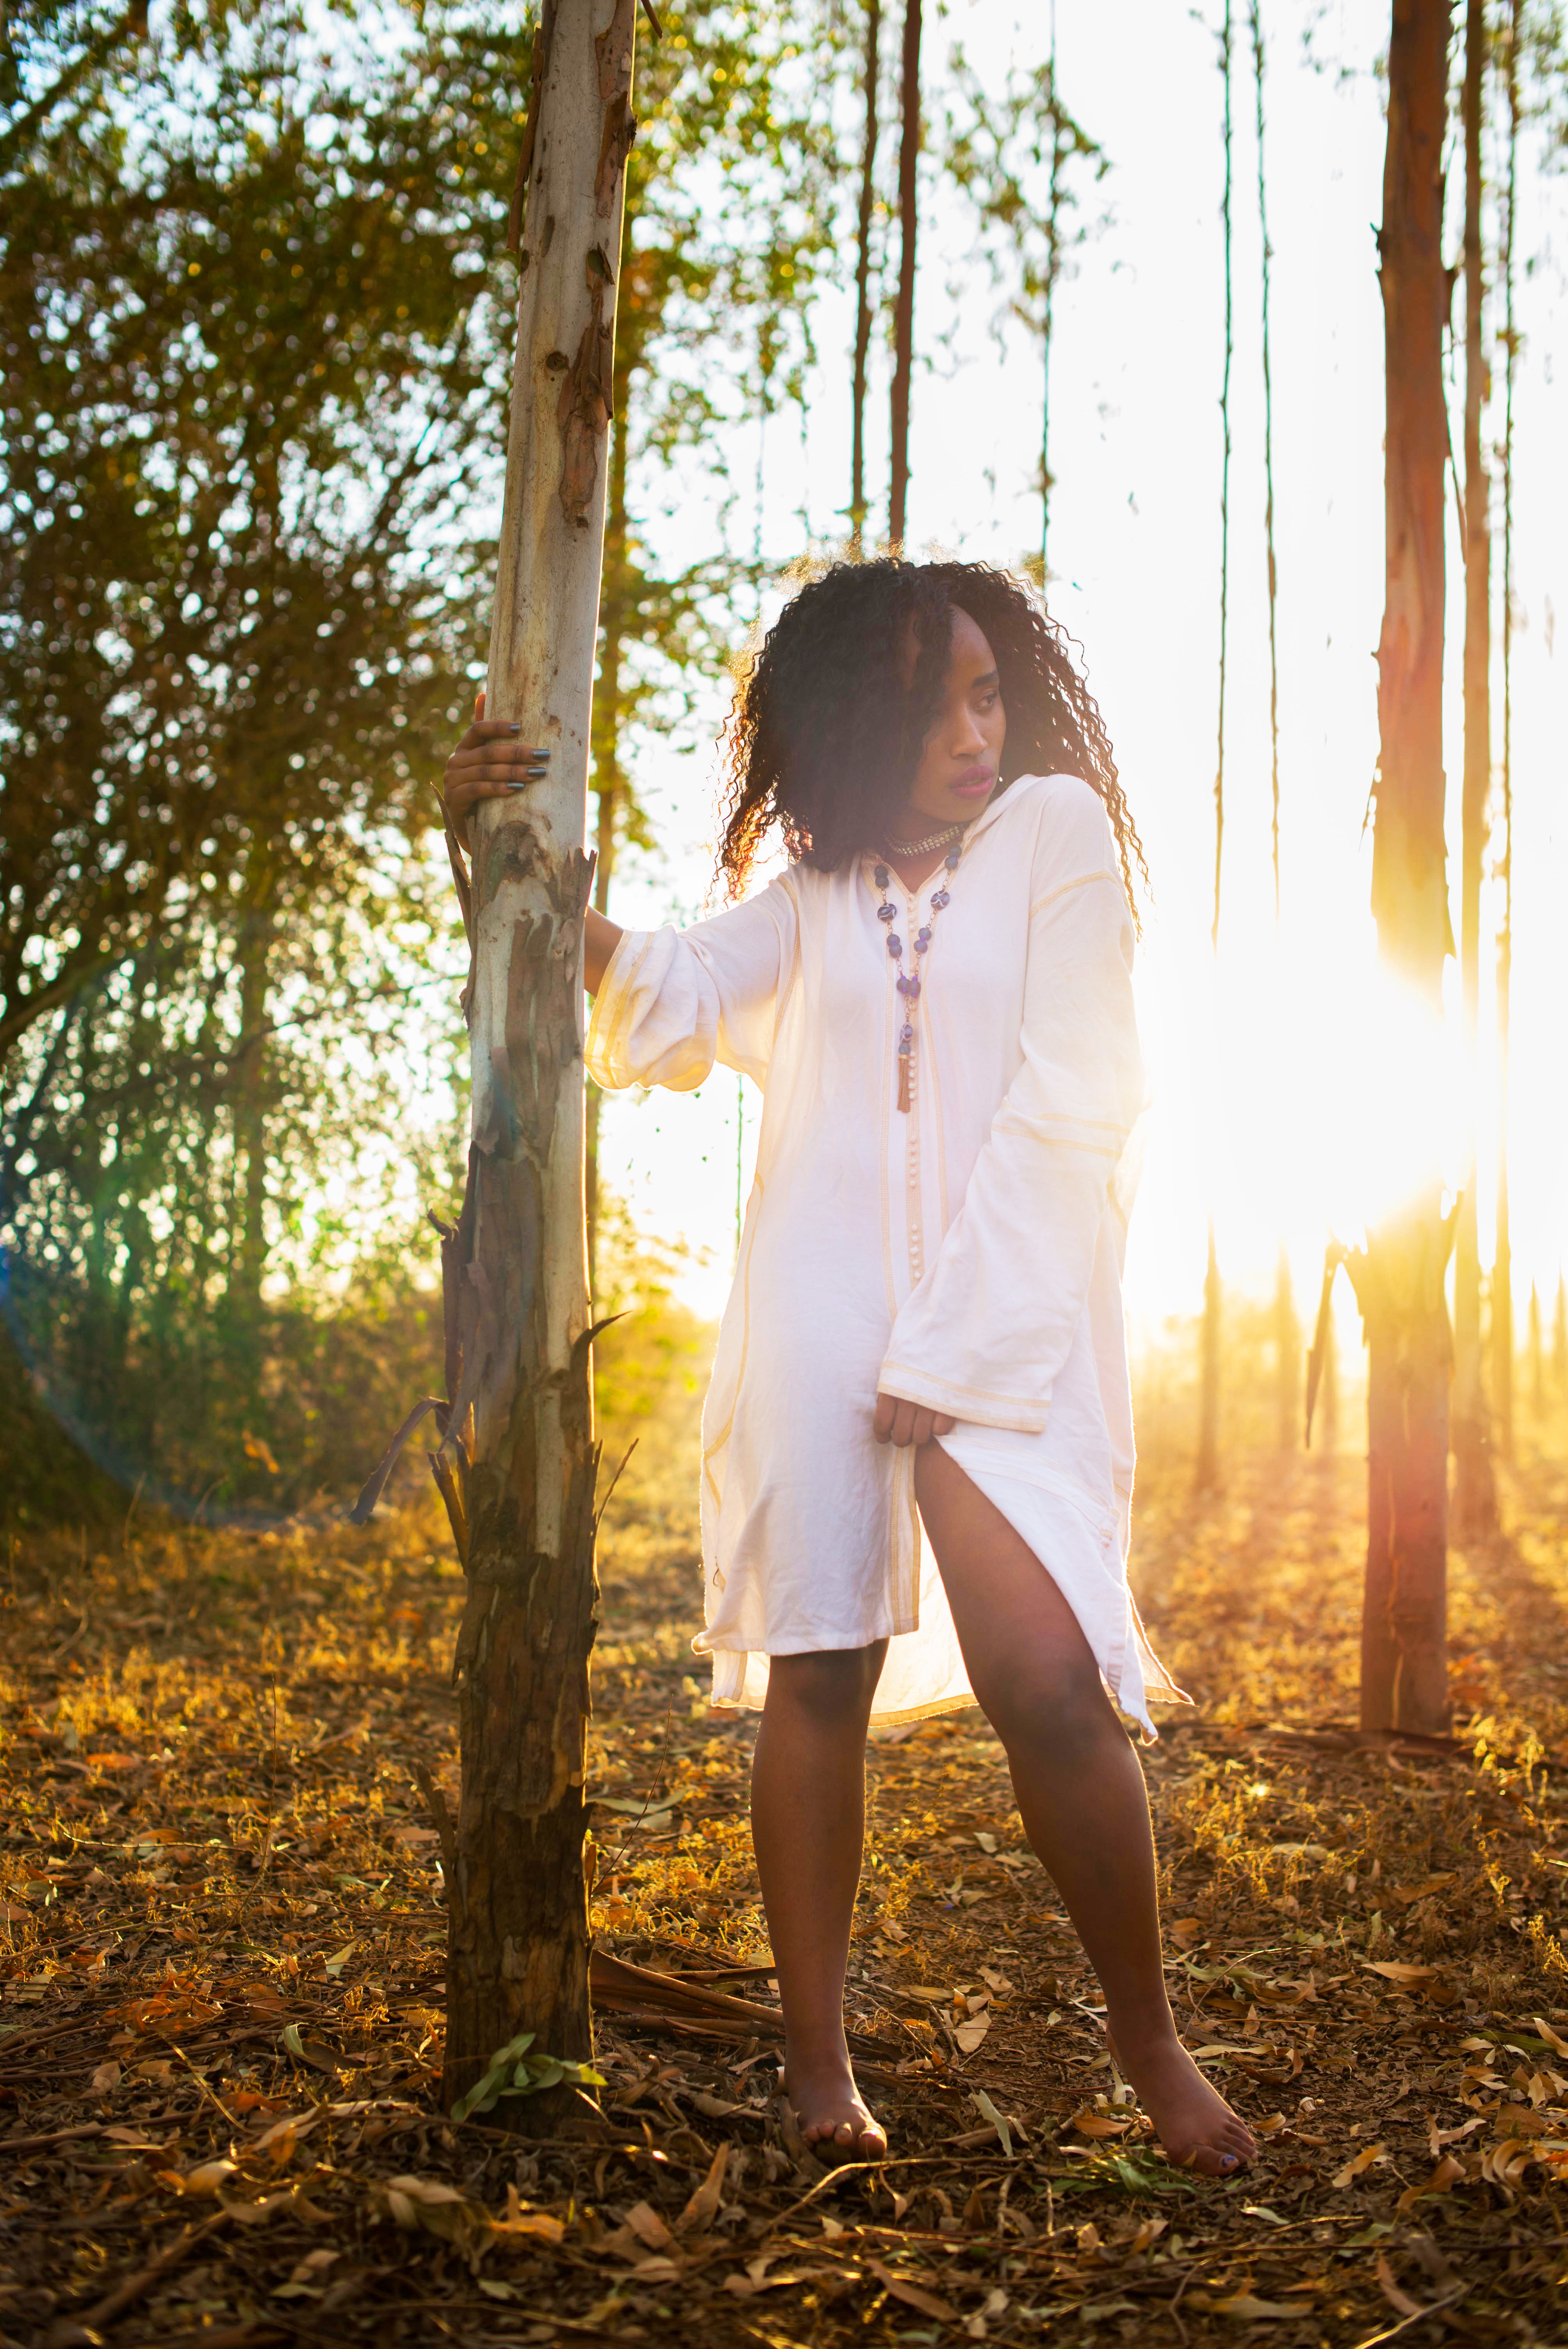
People in nature, photograph, nature, tree, sunlight, light, natural environment, beauty, backlighting, forest, leaf, branch, yellow, woodland, grass, photography, dress, woody plant, long hair, summer, child, happy, plant, wood, photo shoot, lens flare, toddler, autumn, gesture, portrait photography